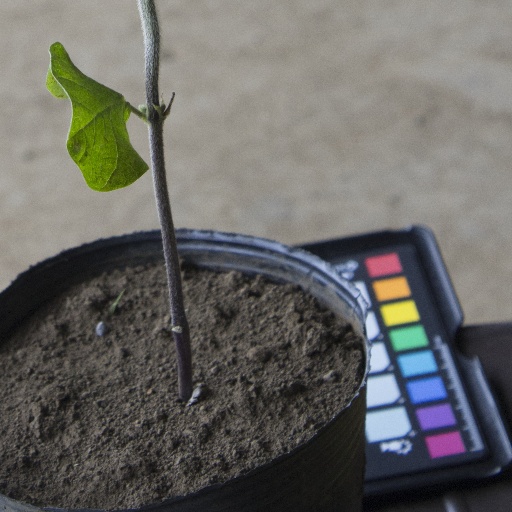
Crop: soybean